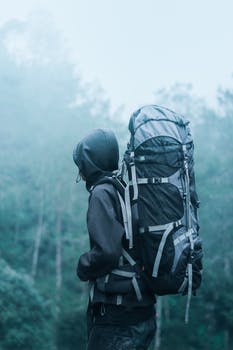
Label: No Watermark